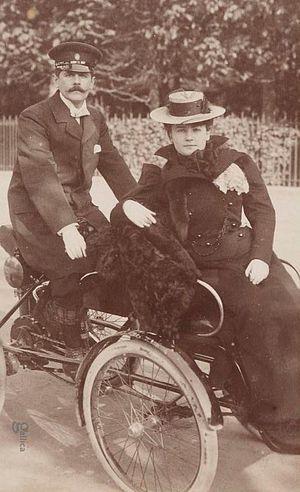
Pierre Lafitte et son épouse, sur un véhicule à moteur. Photographie de Jules Beau, photographe sportif français, album n° 07 (1898-1899).
Pierre Antoine Baptiste René Lafitte est un journaliste, un éditeur et un patron de presse français né le 3 mai 1872 à Bordeaux et mort le 13 décembre 1938 à Paris.